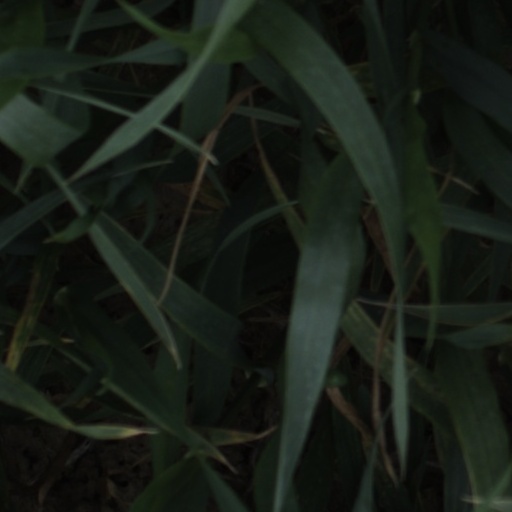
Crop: wheat